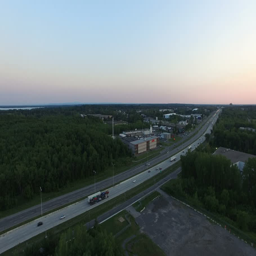
aerial view of cars & trucks traveling on highway during the evening